Kelley Stand Road

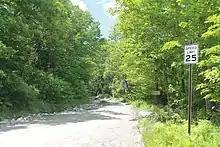
A section of the road in 2012

Kelley Stand Road is an unpaved road running between East Arlington and Stratton, Vermont, in southern Vermont. It travels over a high plateau adjacent to the Lye Brook Wilderness in the Green Mountain National Forest (GMNF). The road originally served numerous logging camps and early settlements during the nineteenth century. From Stratton, the road continues eastward to West Wardsboro as a paved, year-round road. The western portion is dirt and not plowed or maintained during winter months.